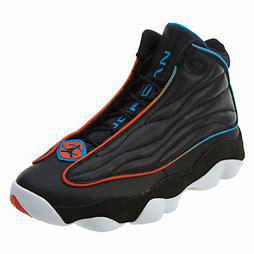
Brand: Jordan
Model: Pro Strong